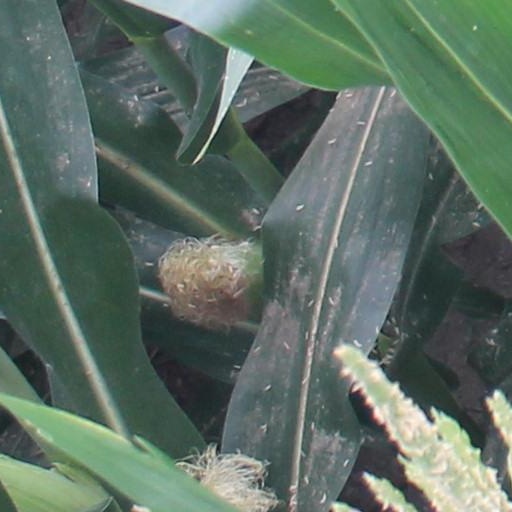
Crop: maize; corn